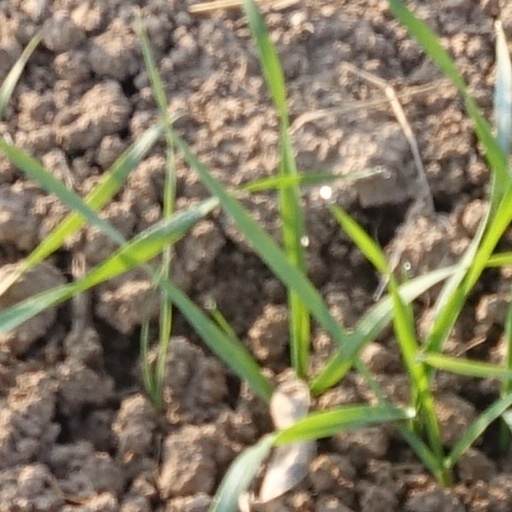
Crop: wheat